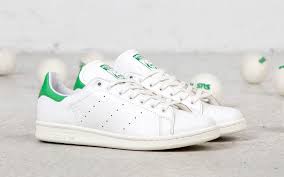
Waste category: shoes